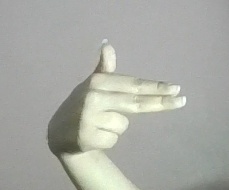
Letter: ghain